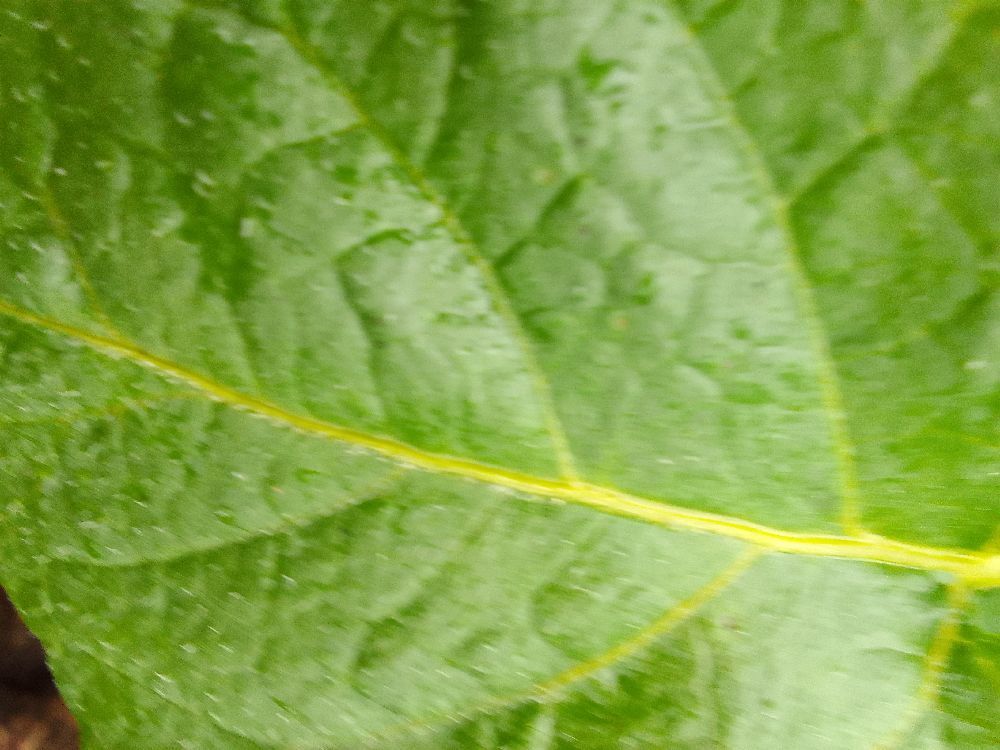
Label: Healthy